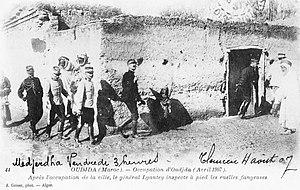
Lyautey à Oujda, avril 1907
Julie d’Andurain est une historienne française, spécialiste de la période coloniale et de l'histoire des conflits aux XIXe-XXIe siècles, plus particulièrement en Afrique et dans le monde arabe